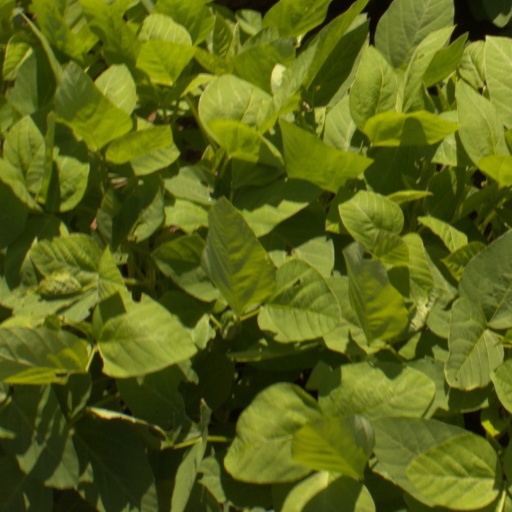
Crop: soybean